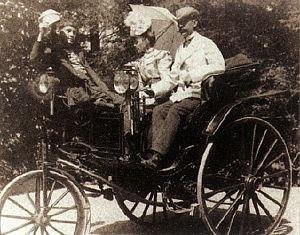
Eugen Zardetti, né le 27 novembre 1849 à Rorschach et mort le 21 février 1926 à Lucerne, est un artiste peintre suisse, auteur de marines et de portraits. Ce fut aussi un pionnier de l'automobile.